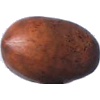
Label: Nut Pecan 1